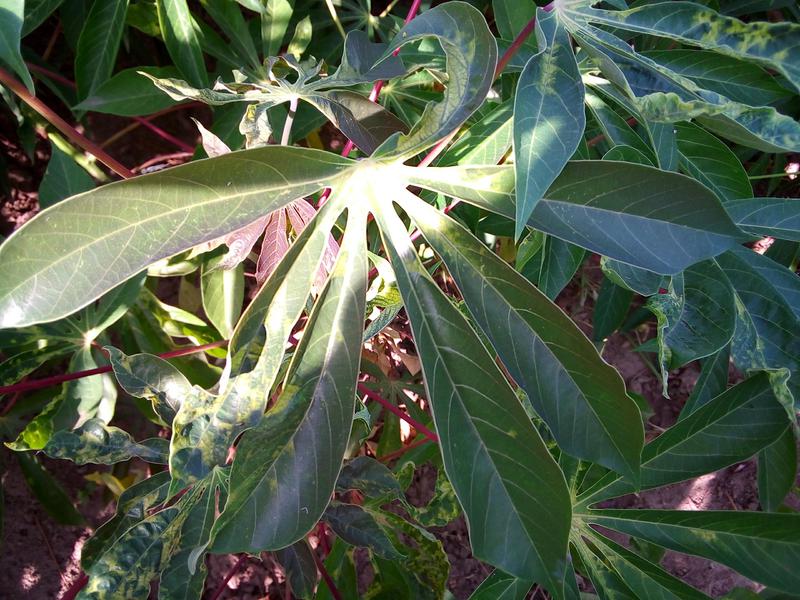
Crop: cassava
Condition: mosaic_disease